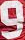
Number: 9